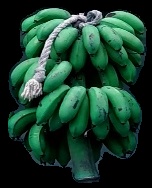
Variety: rasbale
Grade: grade2